Hammond Street Congregational Church

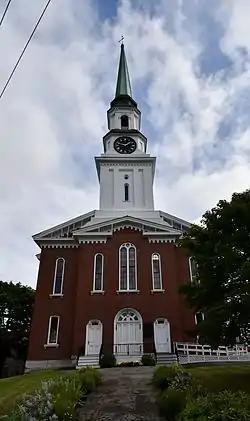

The Hammond Street Congregational Church is a historic church on Hammond and High Streets in Bangor, Maine. The church building was built in 1833, and extensively restyled in 1853, resulting in the present handsome Italianate structure. The building was listed on the National Register of Historic Places in 1982. The congregation, established in 1833, is affiliated with the United Church of Christ; its senior pastor is Rev. Mark Allen Doty.